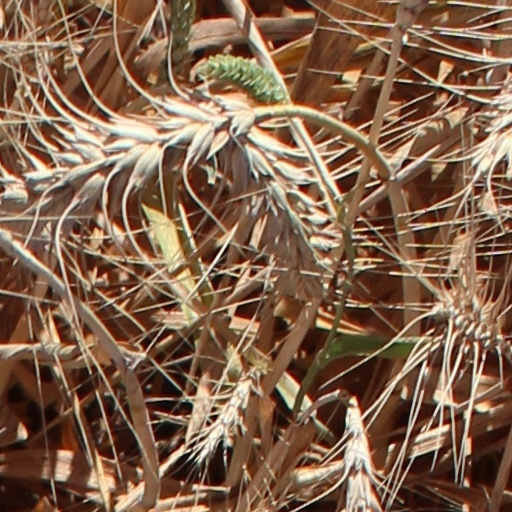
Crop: wheat